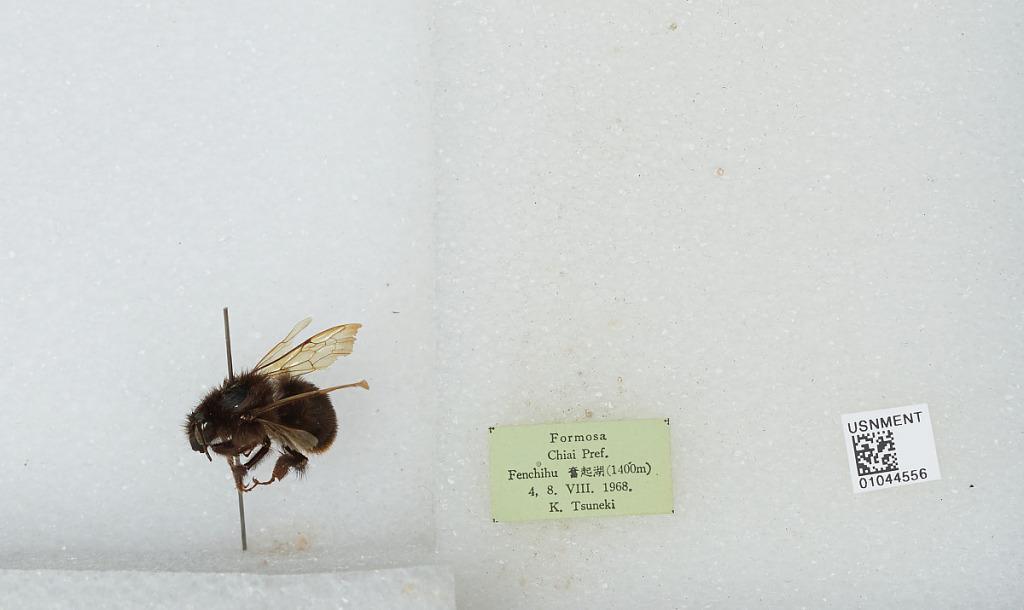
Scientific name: Bombus sp.
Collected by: K. Tsuneki
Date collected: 1968-8-4
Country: Taiwan
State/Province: Taiwan
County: Chiayi
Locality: Fenqihu